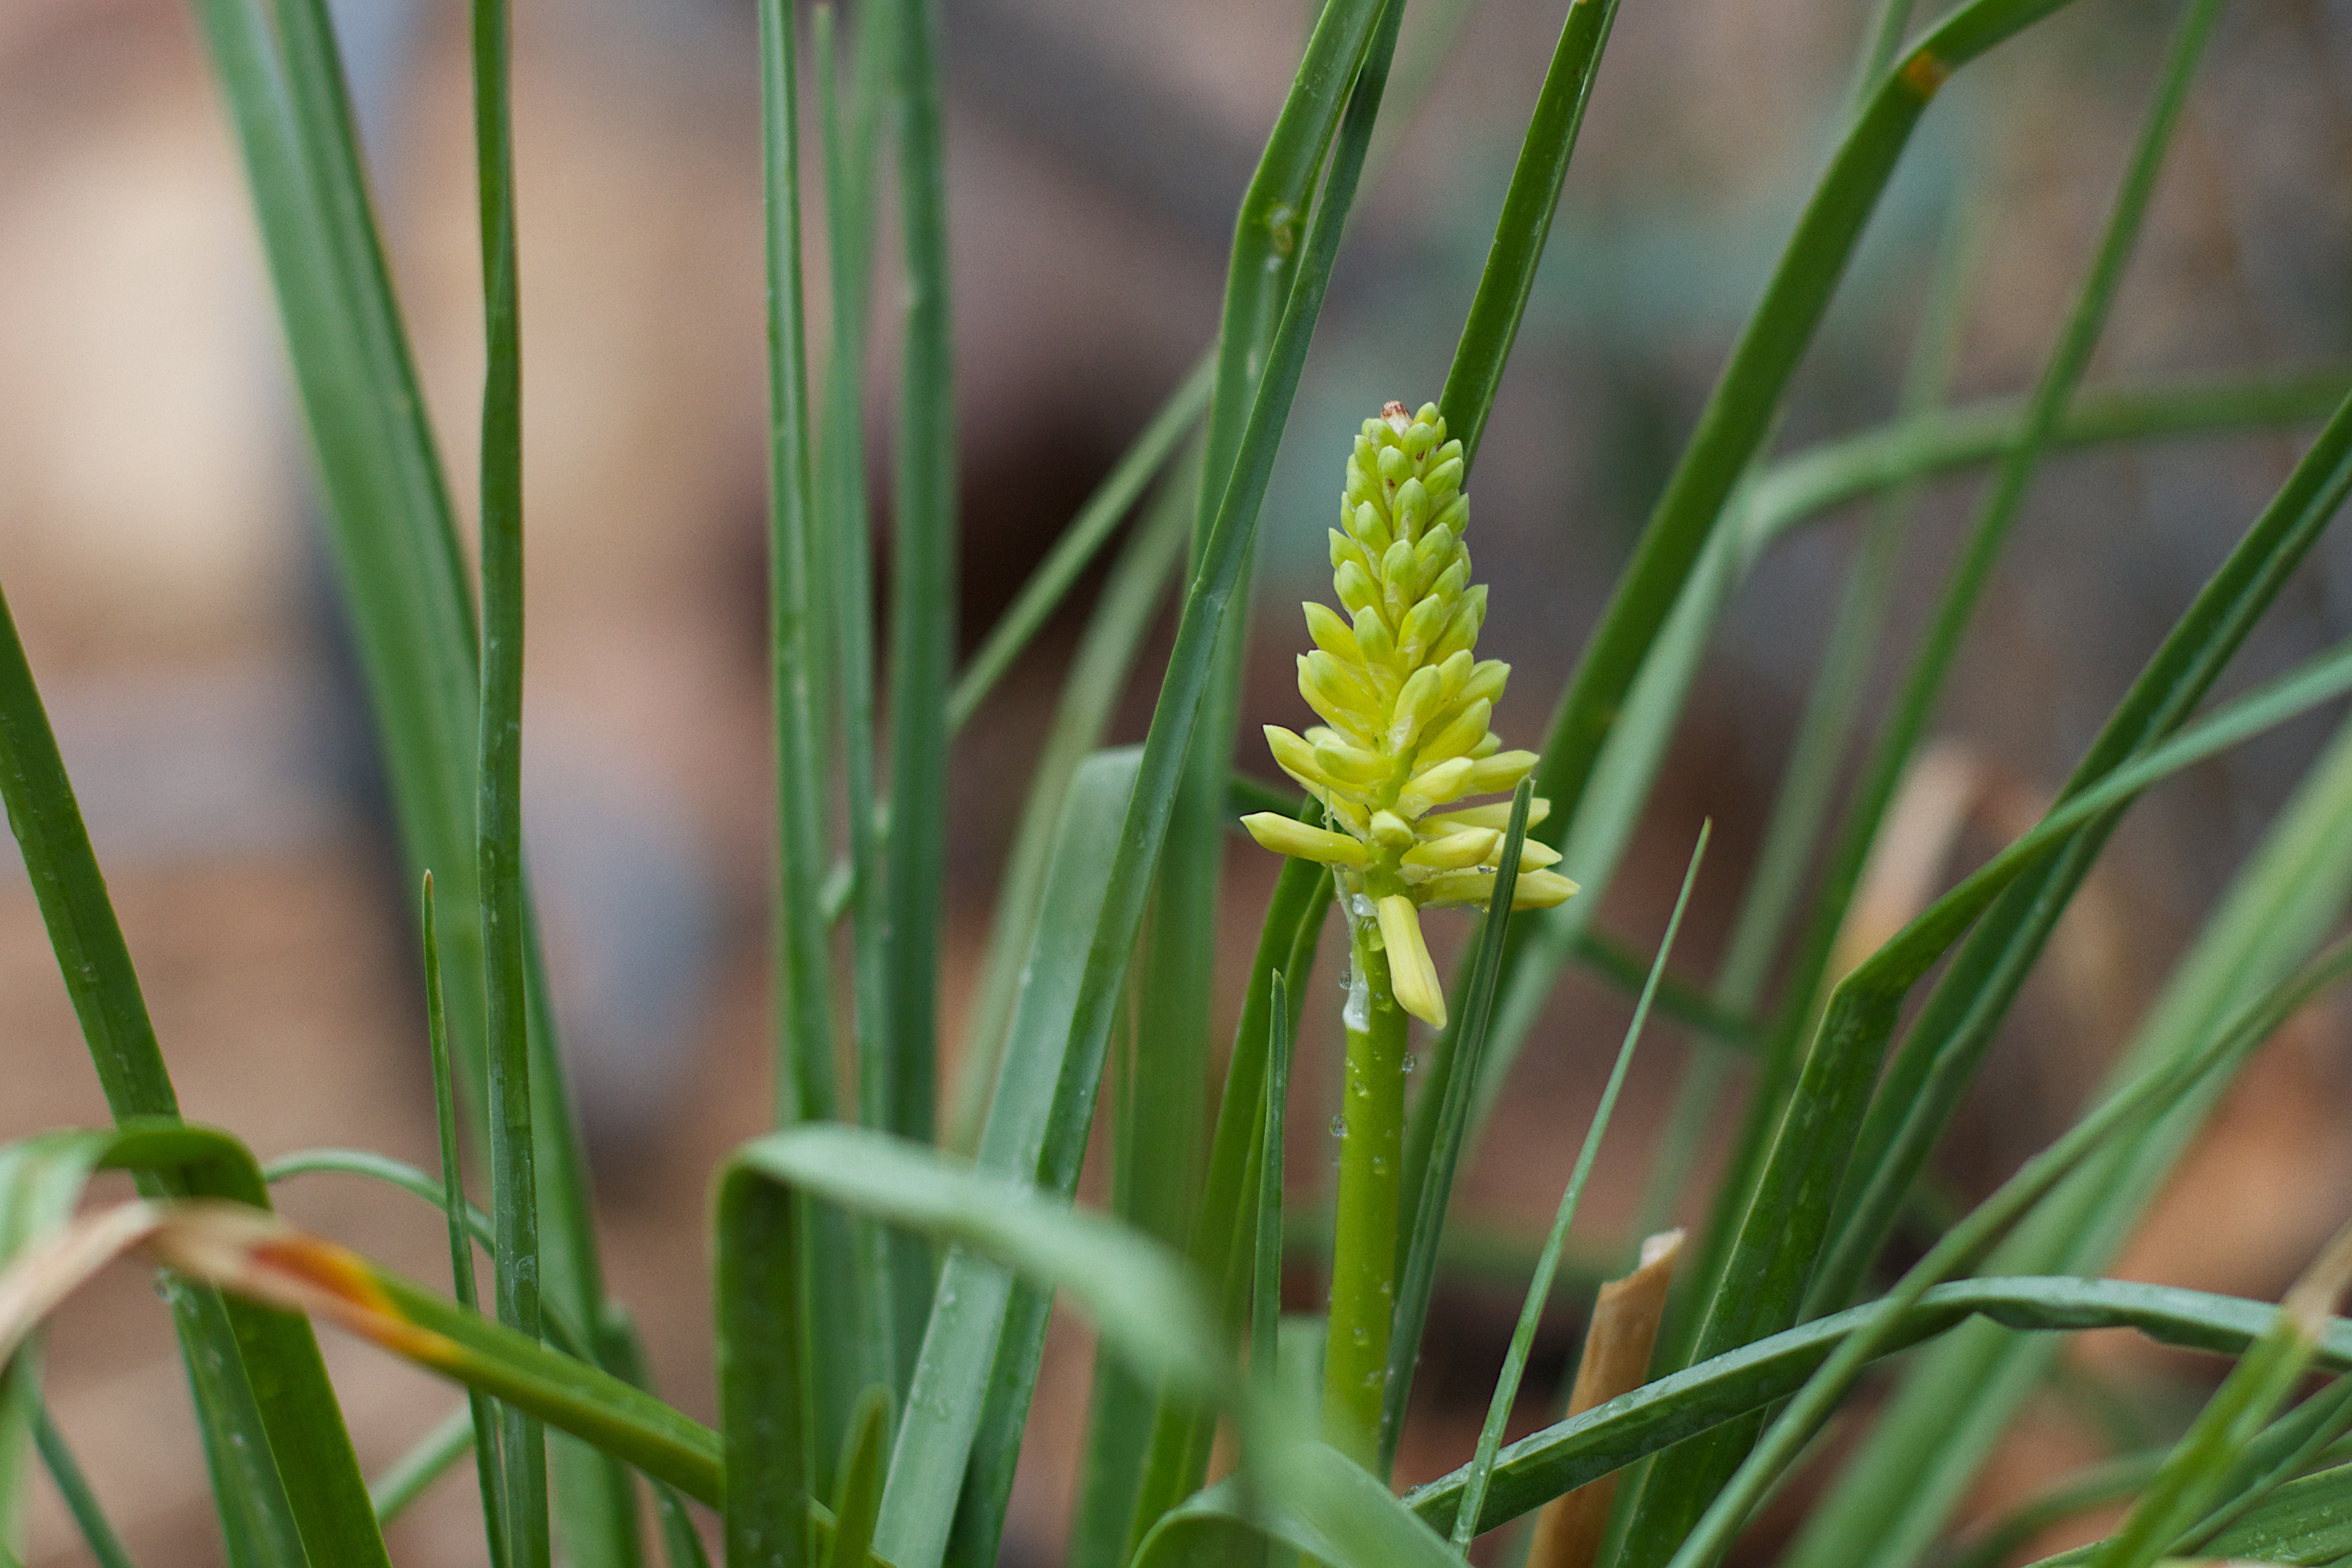
grass, plant, prairie, flower, green, herb, botany, flora, wildflower, close up, macro photography, flowering plant, grass family, plant stem, land plant